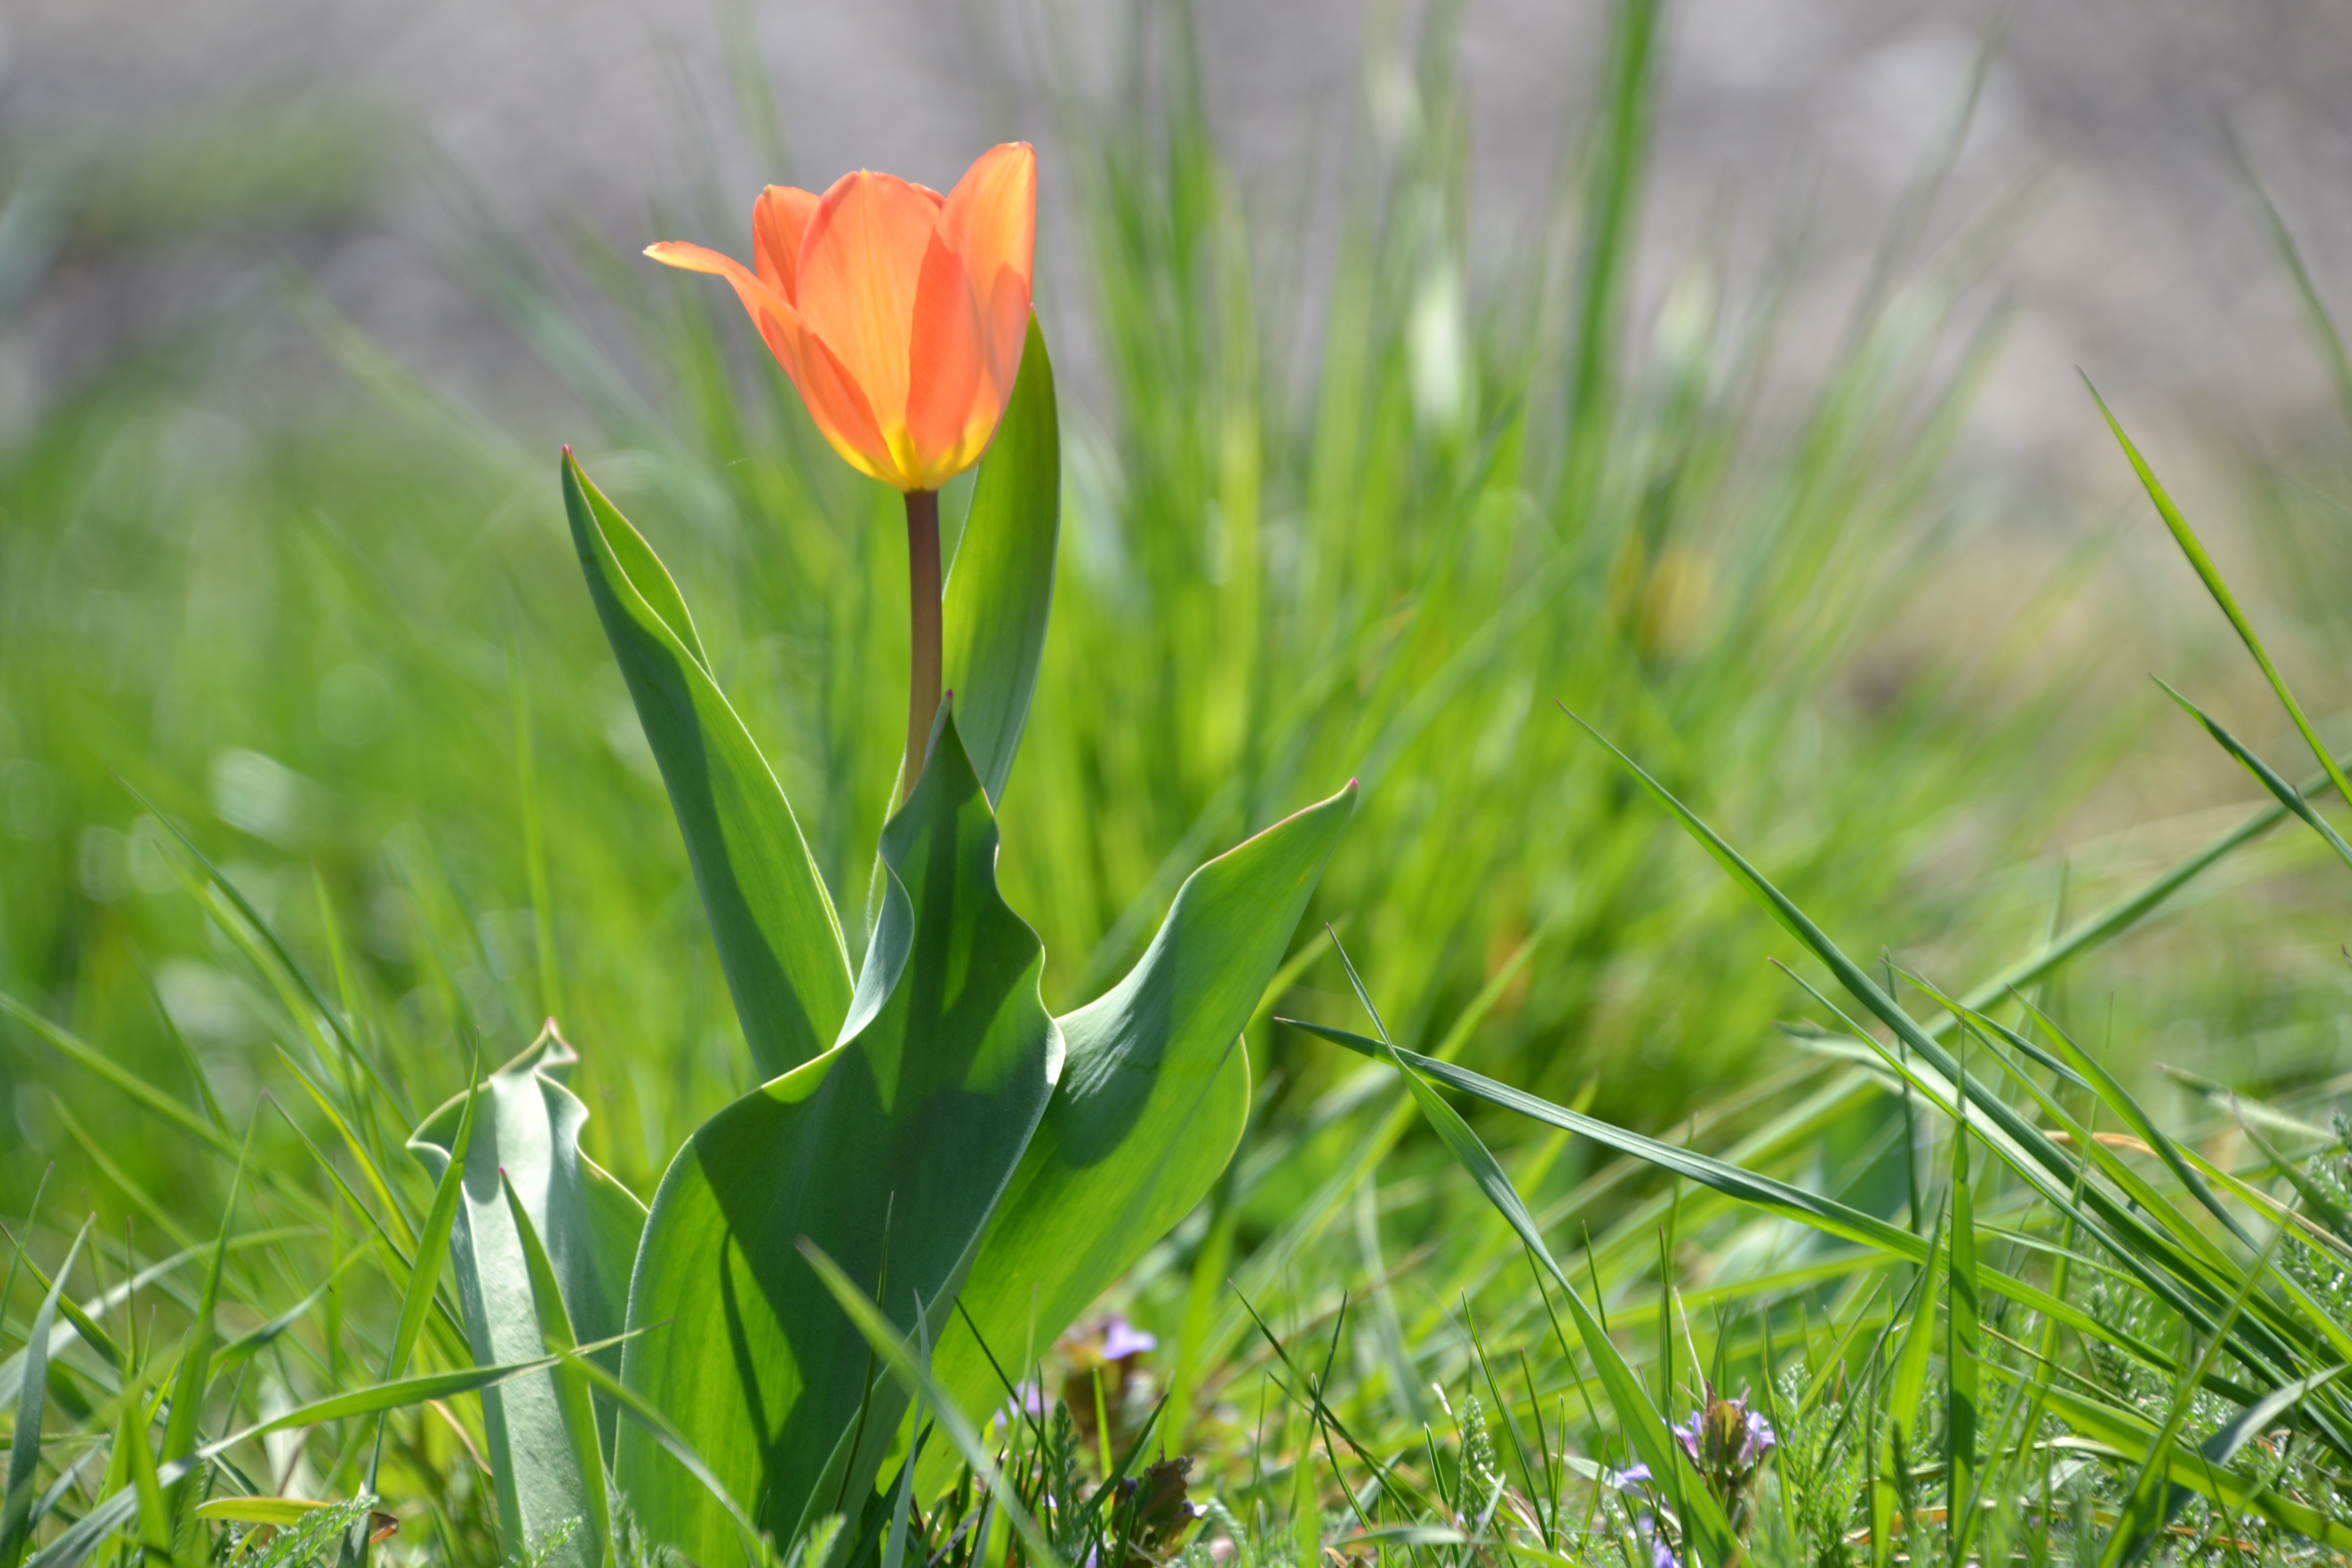
grass, plant, field, lawn, meadow, prairie, flower, bloom, tulip, orange, spring, green, botany, flora, wildflower, grassland, spring flower, macro photography, blossomed, tulpenbluete, flowering plant, grass family, plant stem, land plant